Coritiba Foot Ball Club

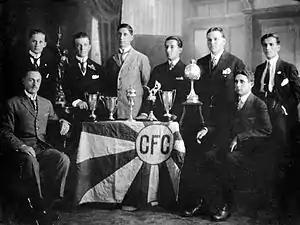
First president of the club along with other leaders.

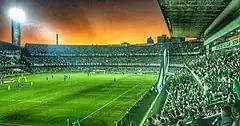
Supporters at Major Antônio Couto Pereira Stadium.

Coritiba Foot Ball Club, commonly known as Coritiba and colloquially referred to as [the] Coxa, is a Brazilian football club from Curitiba, capital city of the Brazilian state of Paraná. Founded in 1909 by German immigrants, it is the oldest football club and the club with most titles in the state.